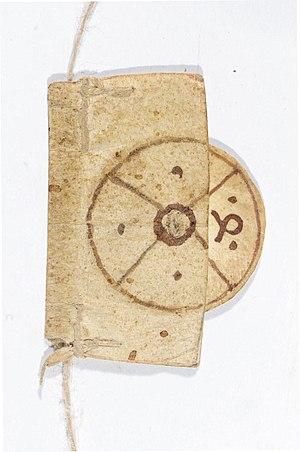
Un signet à roulette, ou signet à curseur, était un type particulier de signet utilisé en Europe au Moyen Âge. Il était attaché à une ficelle ou un ruban lui permettant d’être glissé à la hauteur d’un niveau précis de la page. Un disque rotatif attaché au marqueur pouvait indiquer la colonne.